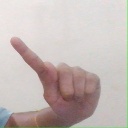
अक्षर: ए